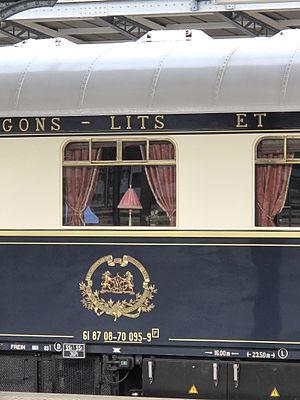
Détail de voiture Pullmann de l'Orient-Express